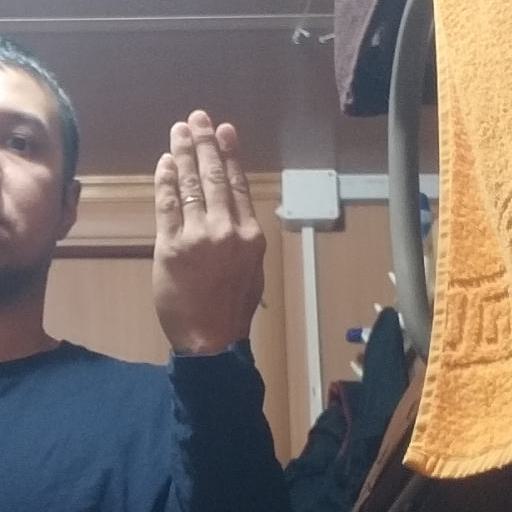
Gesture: stop_inverted